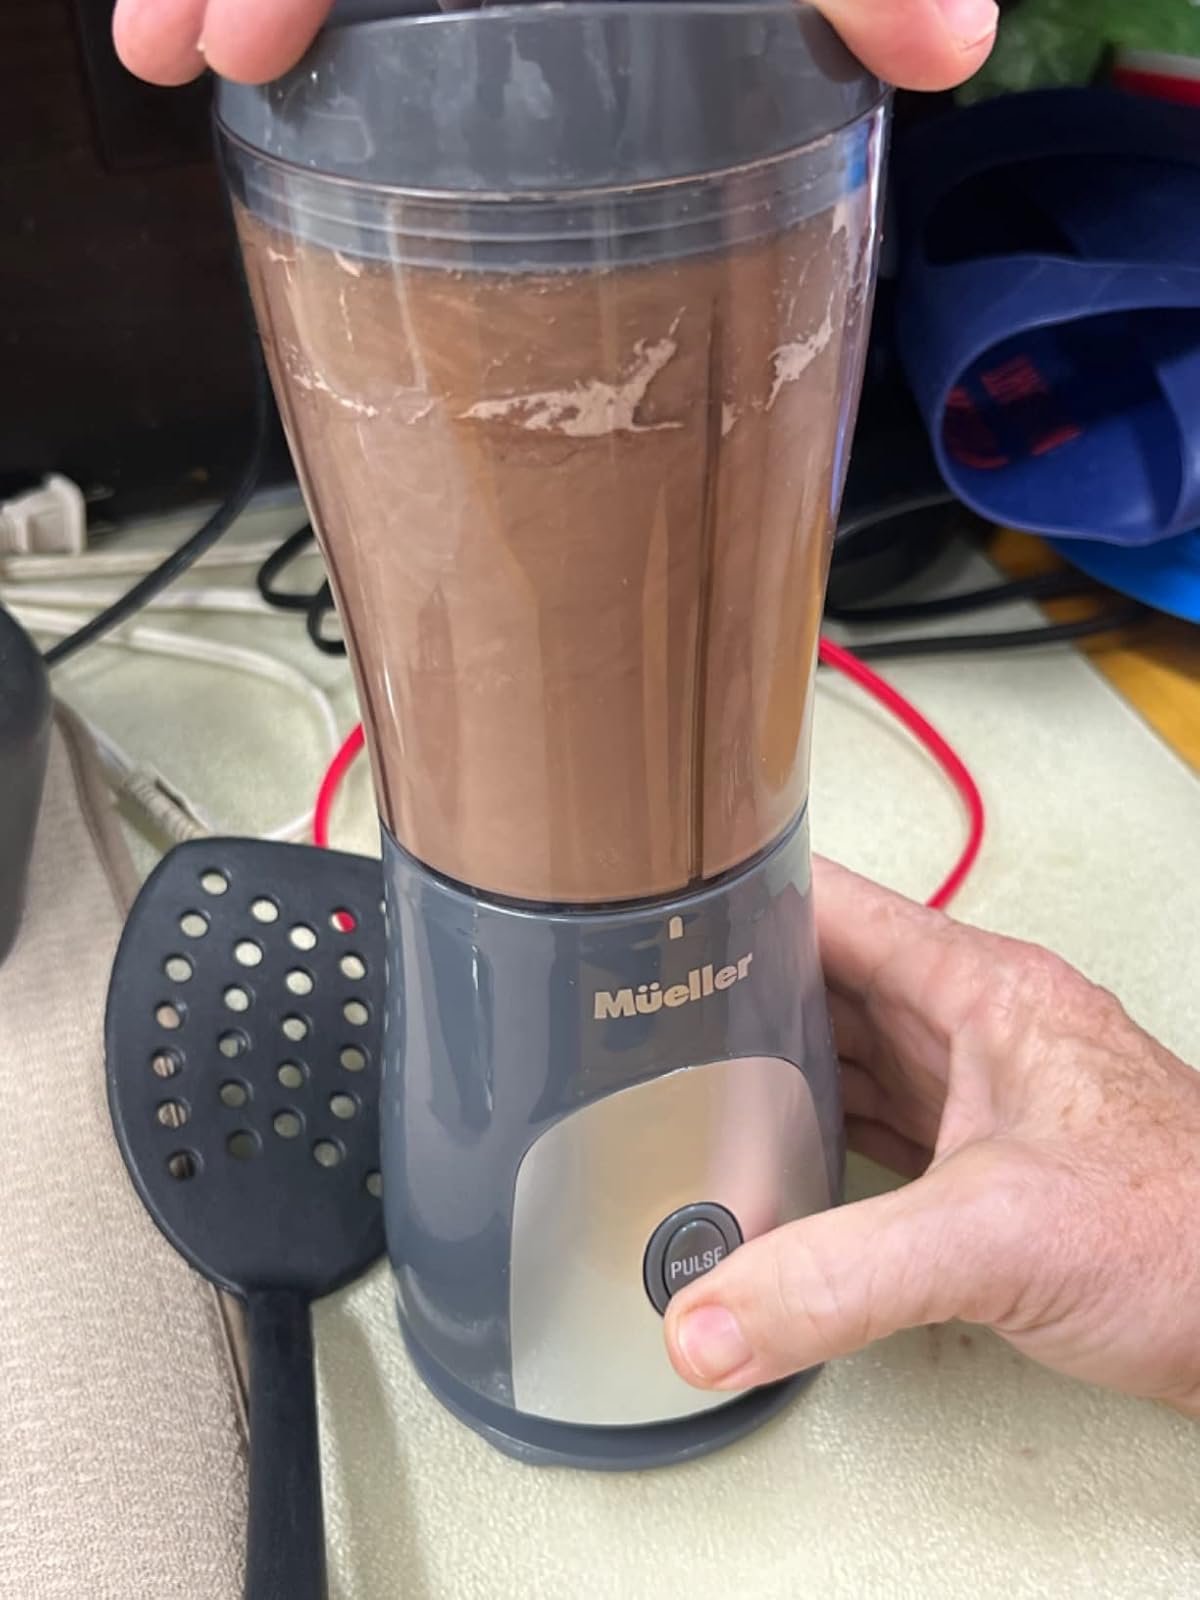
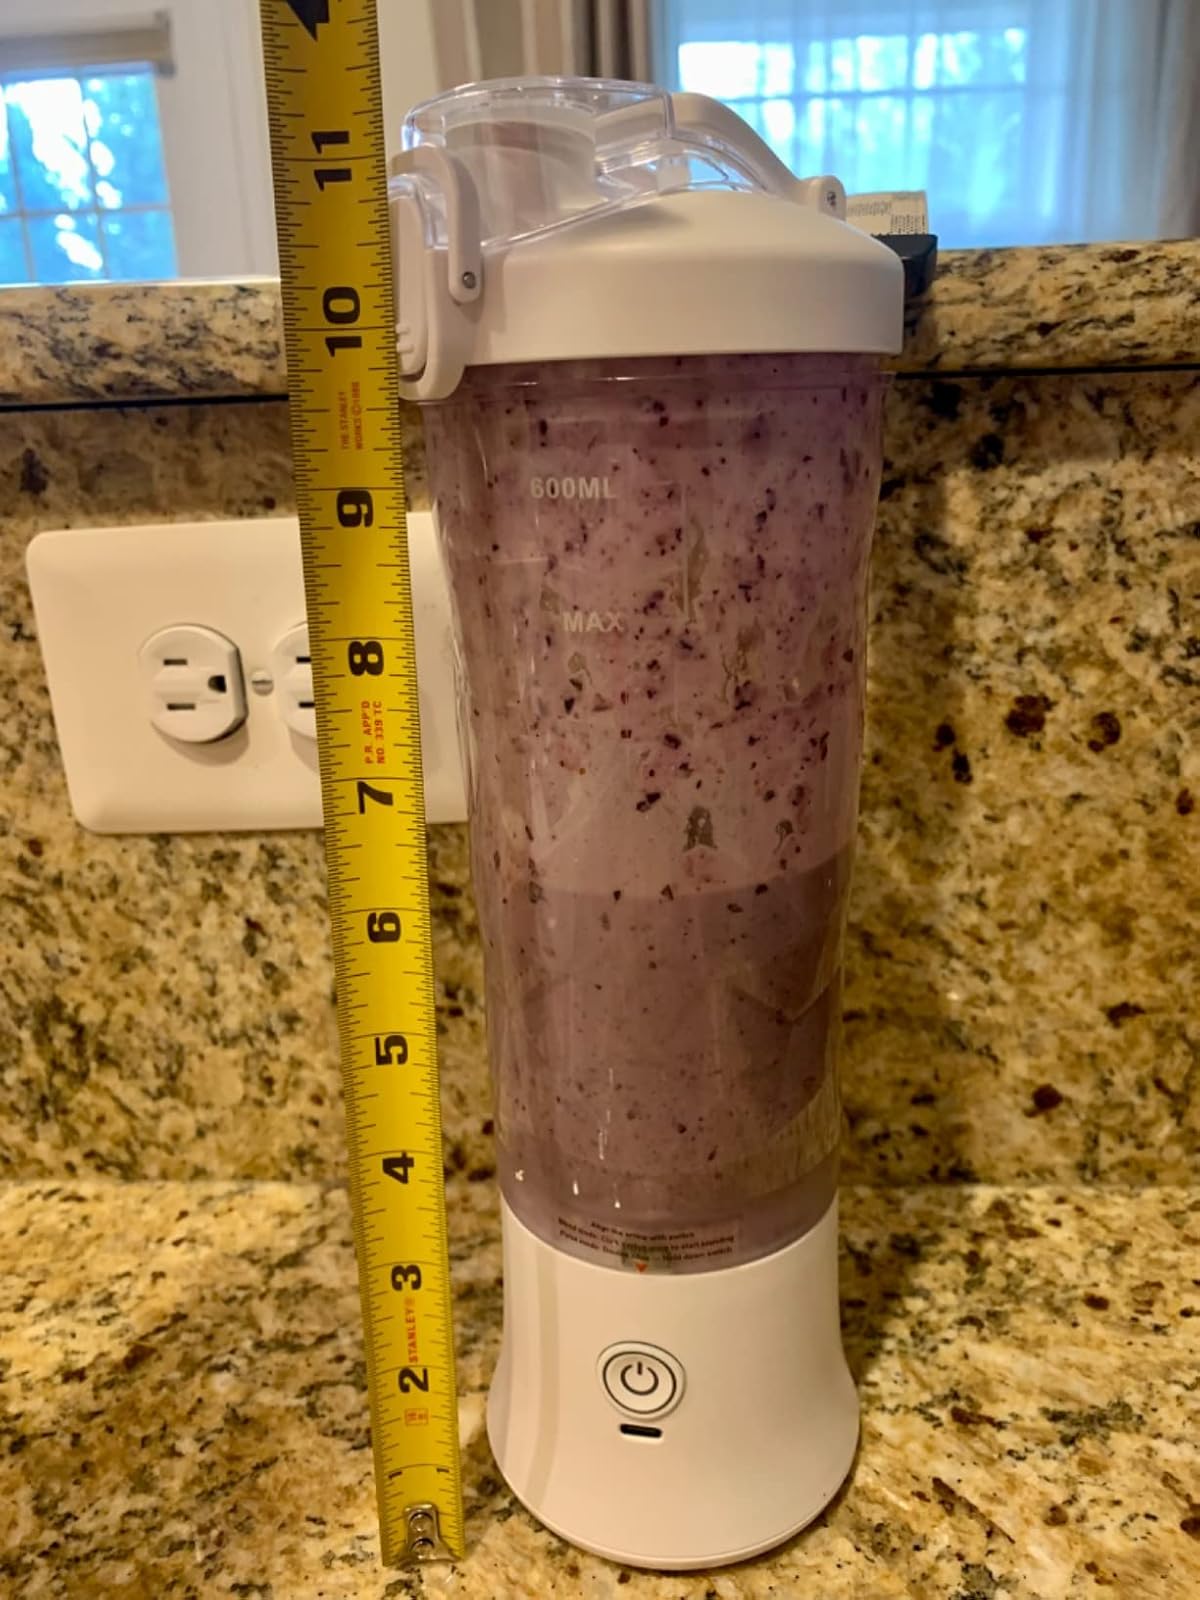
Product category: items_blender
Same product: no